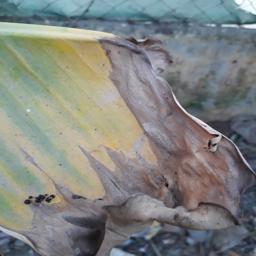
Label: POTASSIUM DEFICIENCY